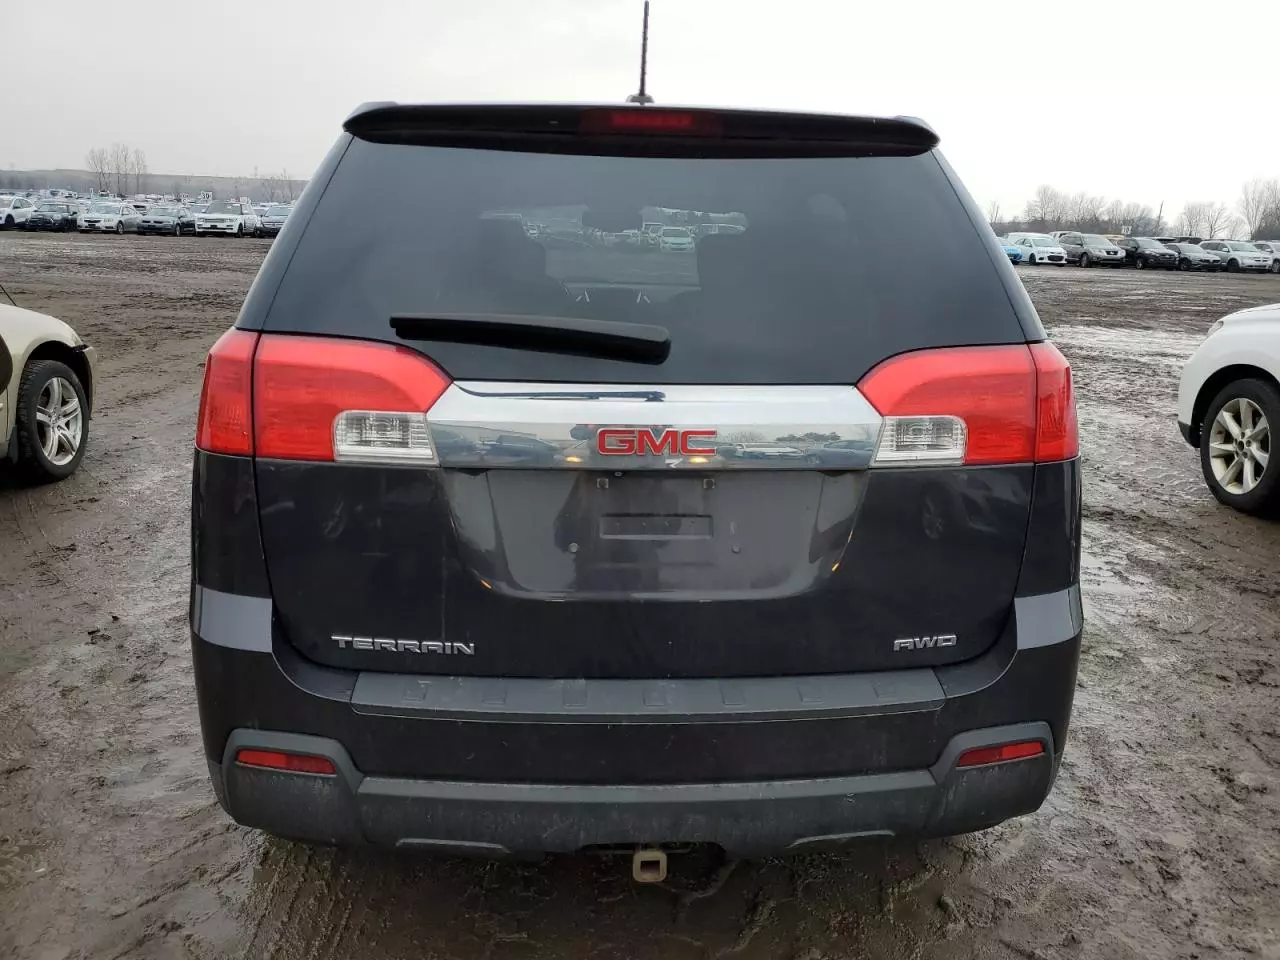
Aucun dommage détecté.
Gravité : aucun